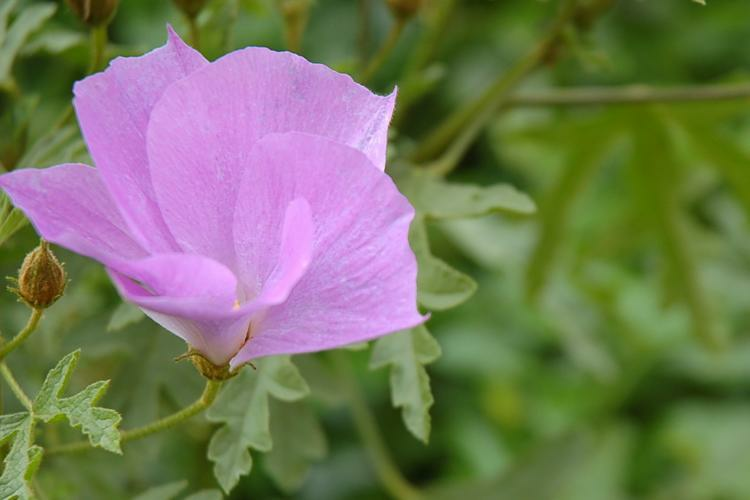
Flower: pelargonium